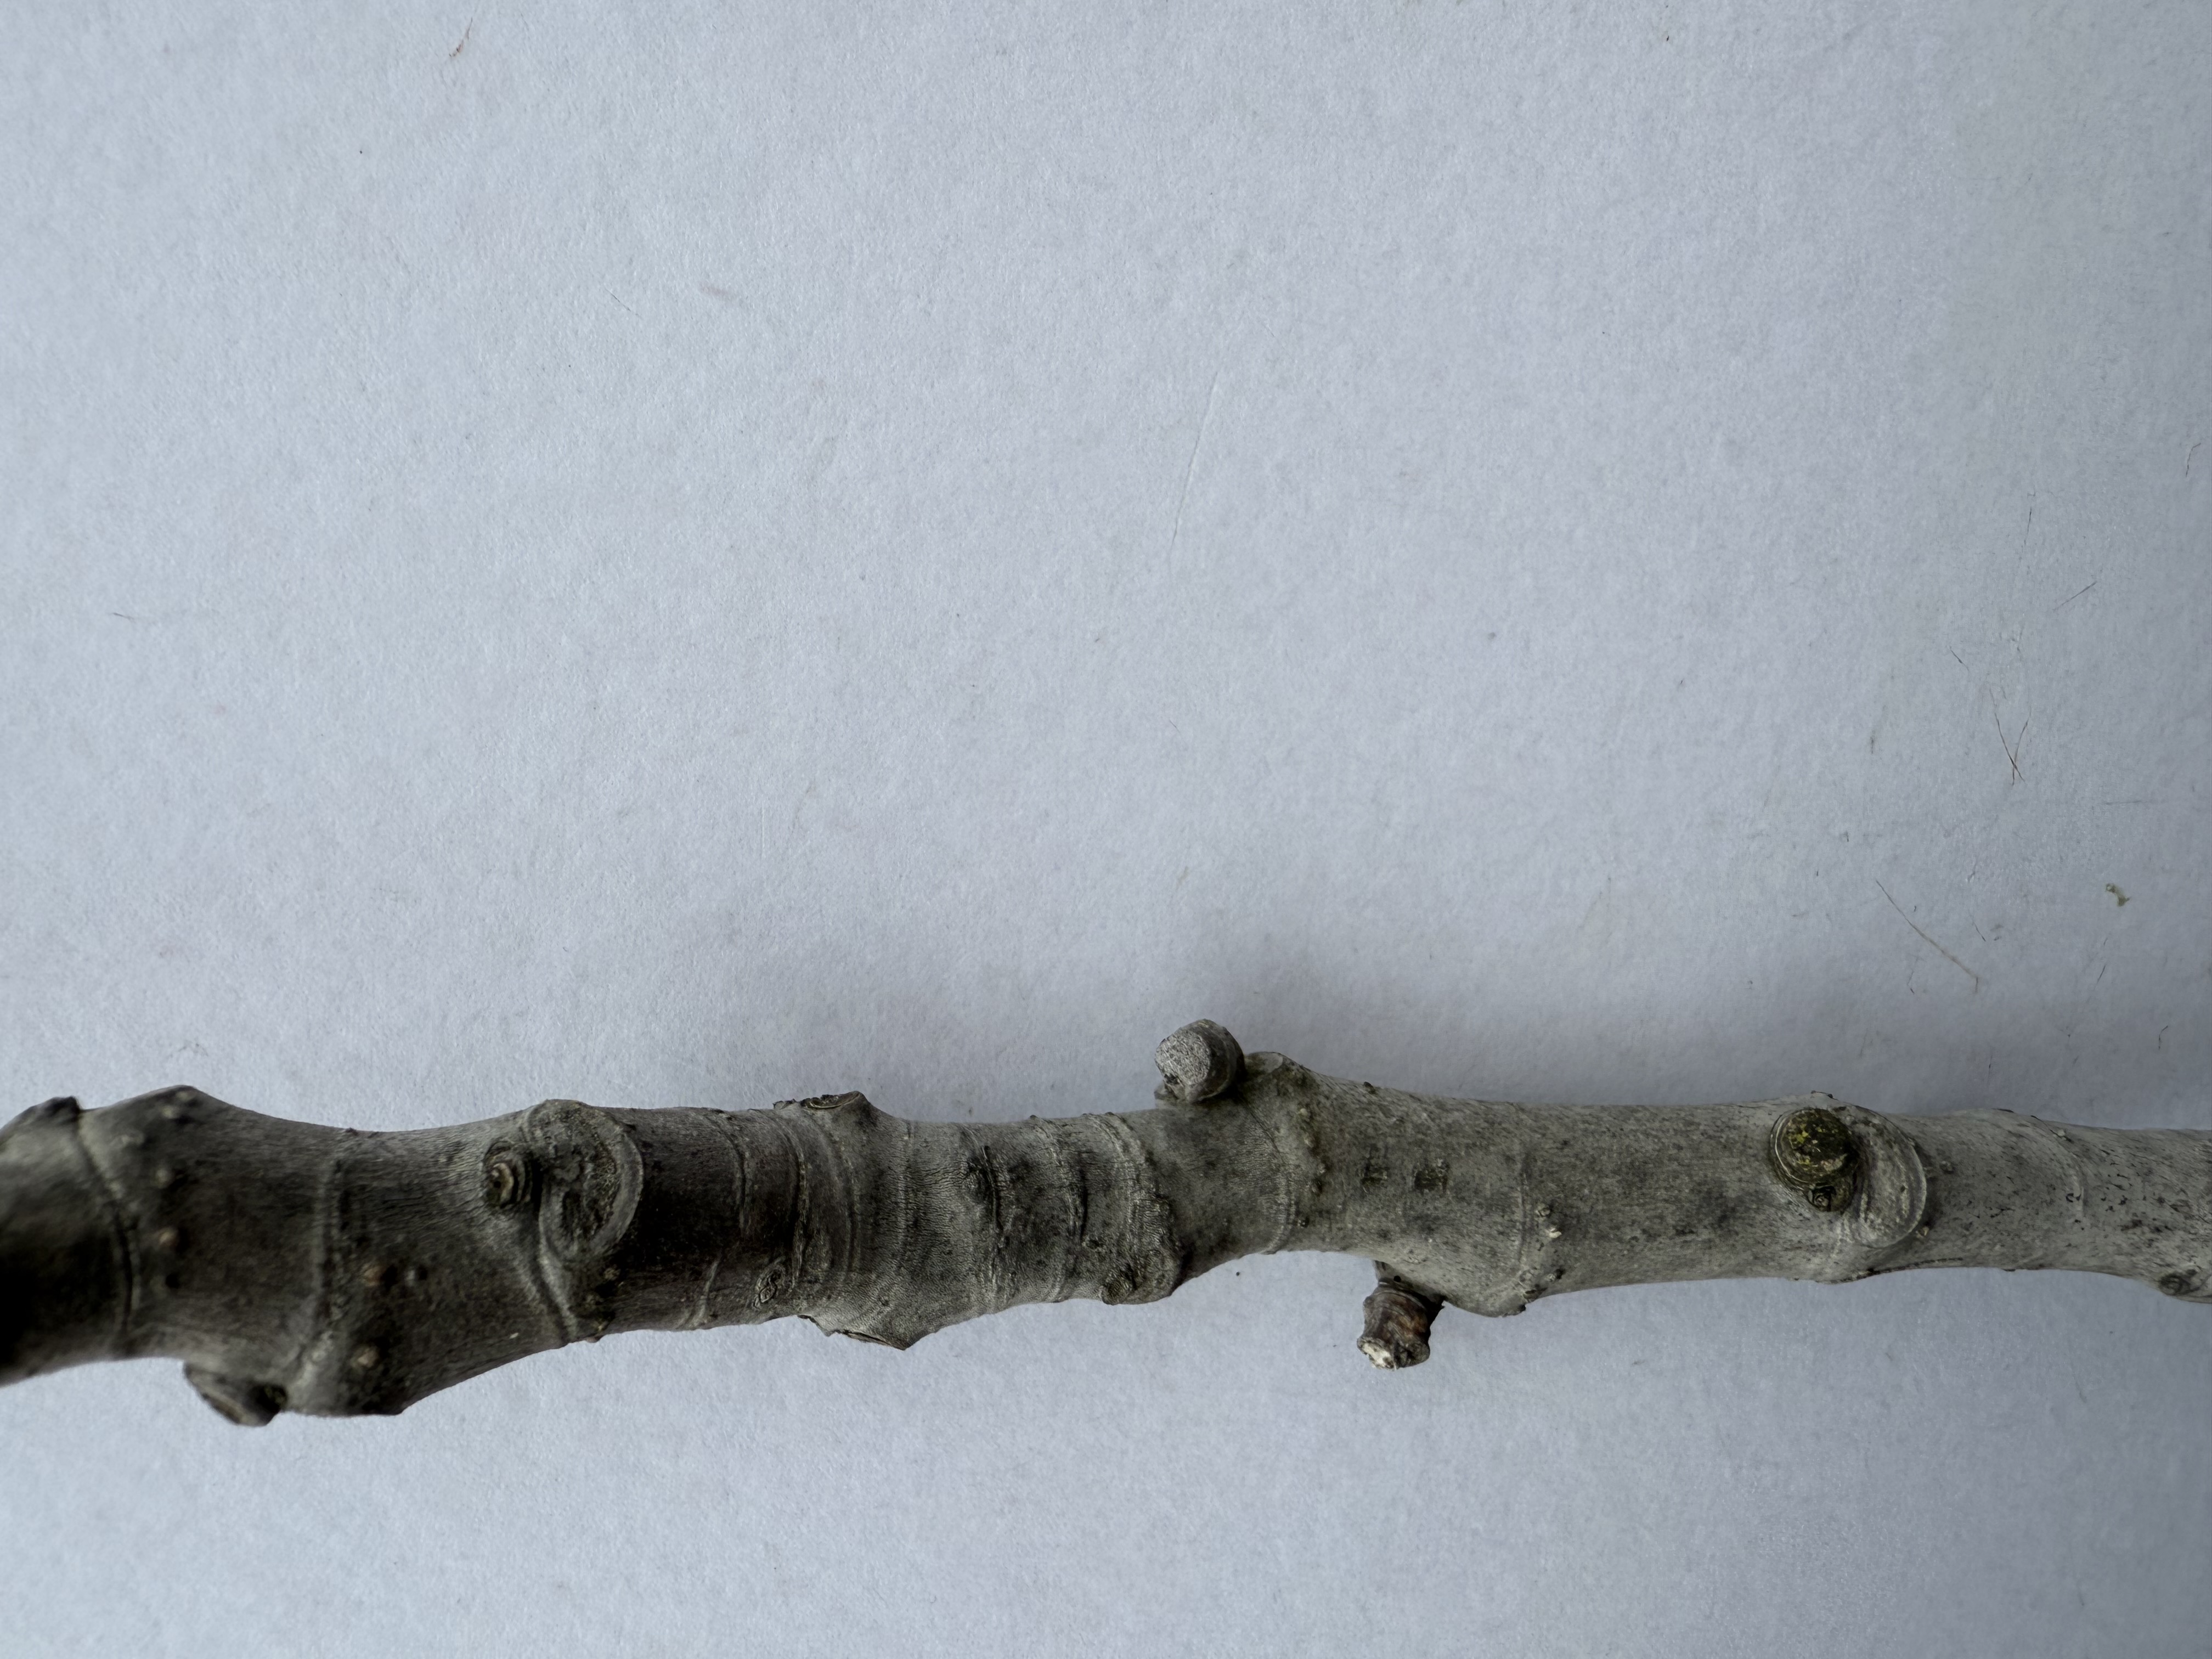
Variety: Patlican Fig